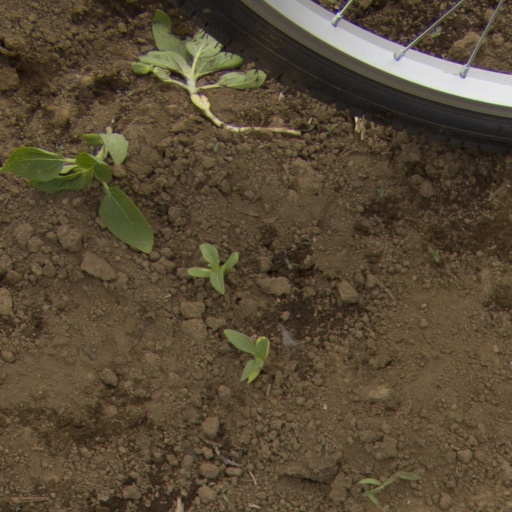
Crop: Jerusalem artichoke